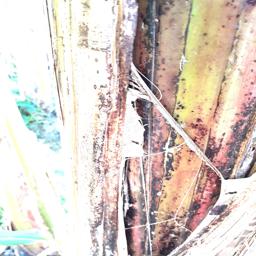
Label: BACTERIAL SOFT ROT